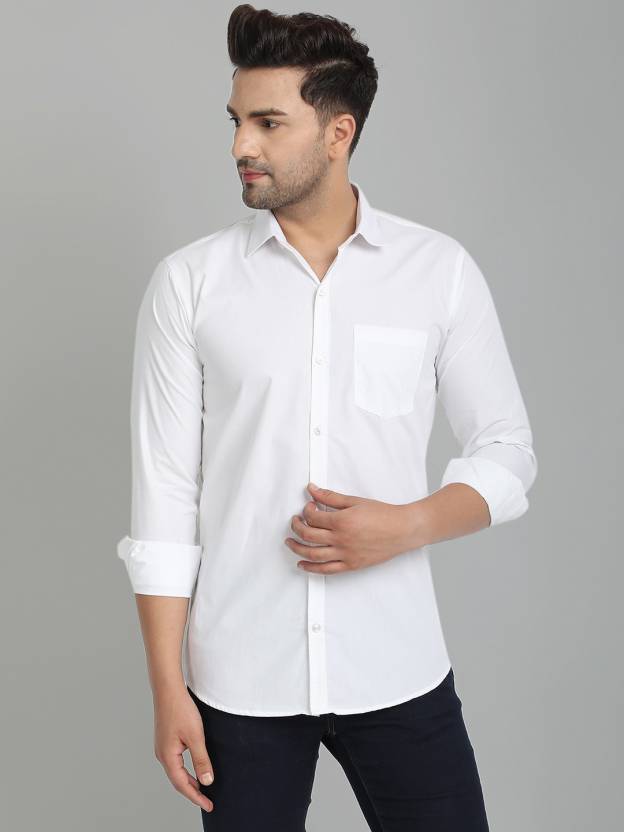
Product: Men Slim Fit Solid Spread Collar Casual Shirt
Price: ₹438
Colors: White
Pattern: Solid
Description: This shirt from Majestic Man will give you the perfect amount of comfort and durability. Wear it with a pair of denims and sneakers for a casual look or with chinos and loafers for the fomal/party look.
Other details: The model (height 6') is wearing a size L